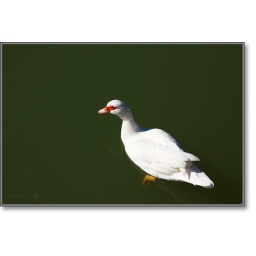
swan OR duck in murry river